Ralph H. Baer

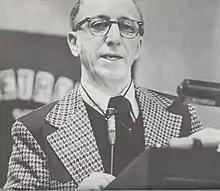
Baer addresses the first annual Gametronics Conference in San Francisco in 1977.

He started his own company before joining defense contractor Sanders Associates in Nashua, New Hampshire (now part of BAE Systems Inc.) in 1956, where he stayed until retiring in 1987. Baer's primary responsibility at Sanders was overseeing about 500 engineers in the development of electronic systems being used for military applications. Out of this work came the concept of a home video game console. He would go on to create the first commercial video game consoles, among several other patented advances in video games and electronic toys. As he approached retirement, Baer partnered with Bob Pelovitz of Acsiom, LLC, and they invented and marketed toy and game ideas from 1983 until Baer's death.